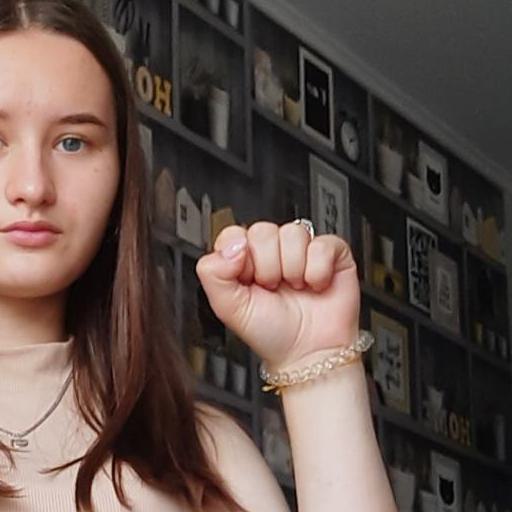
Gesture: fist